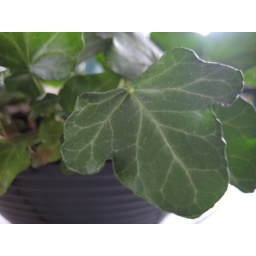
ivy in black pot